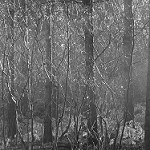
Label: B & W